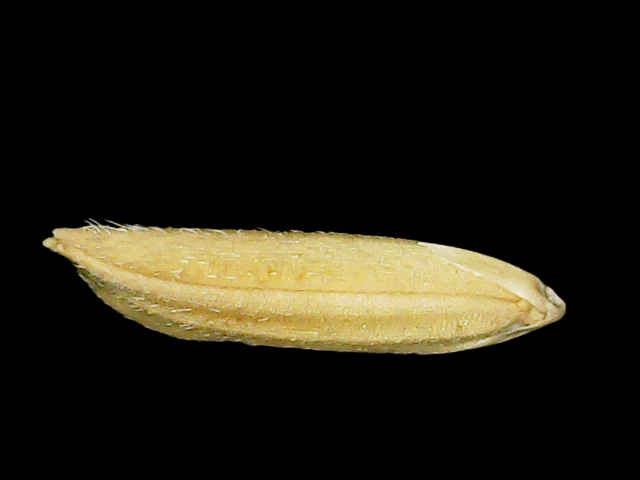
Rice variety: Binadhan21